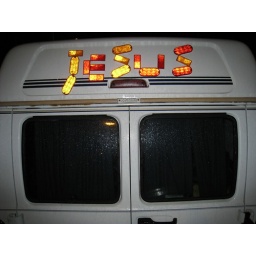
Pious reflector typography spotted on the back of a van on Sterling Place in Crown Heights.